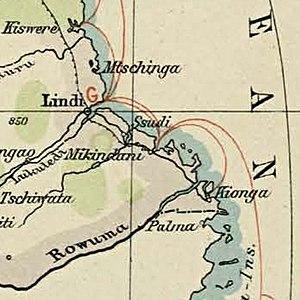
Le triangle de Quionga ou Kionga est une petite région située à la frontière entre l'Afrique orientale allemande et le Mozambique portugais. Il fait aujourd'hui partie de la province mozambicaine de Cabo Delgado, le long de la frontière tanzanienne.